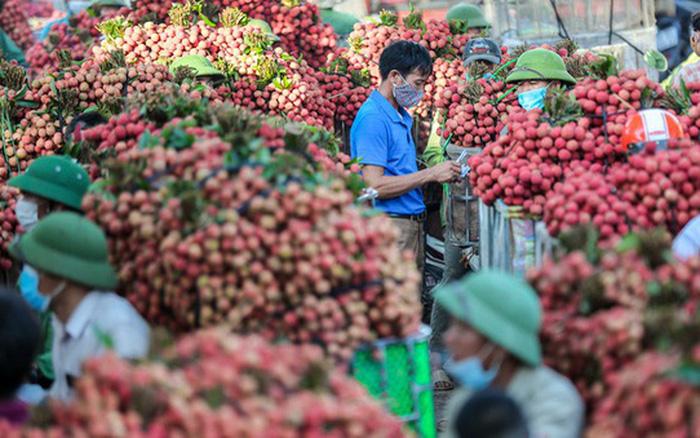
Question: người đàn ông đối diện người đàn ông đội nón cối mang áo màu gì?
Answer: người đàn ông mang áo xanh dương